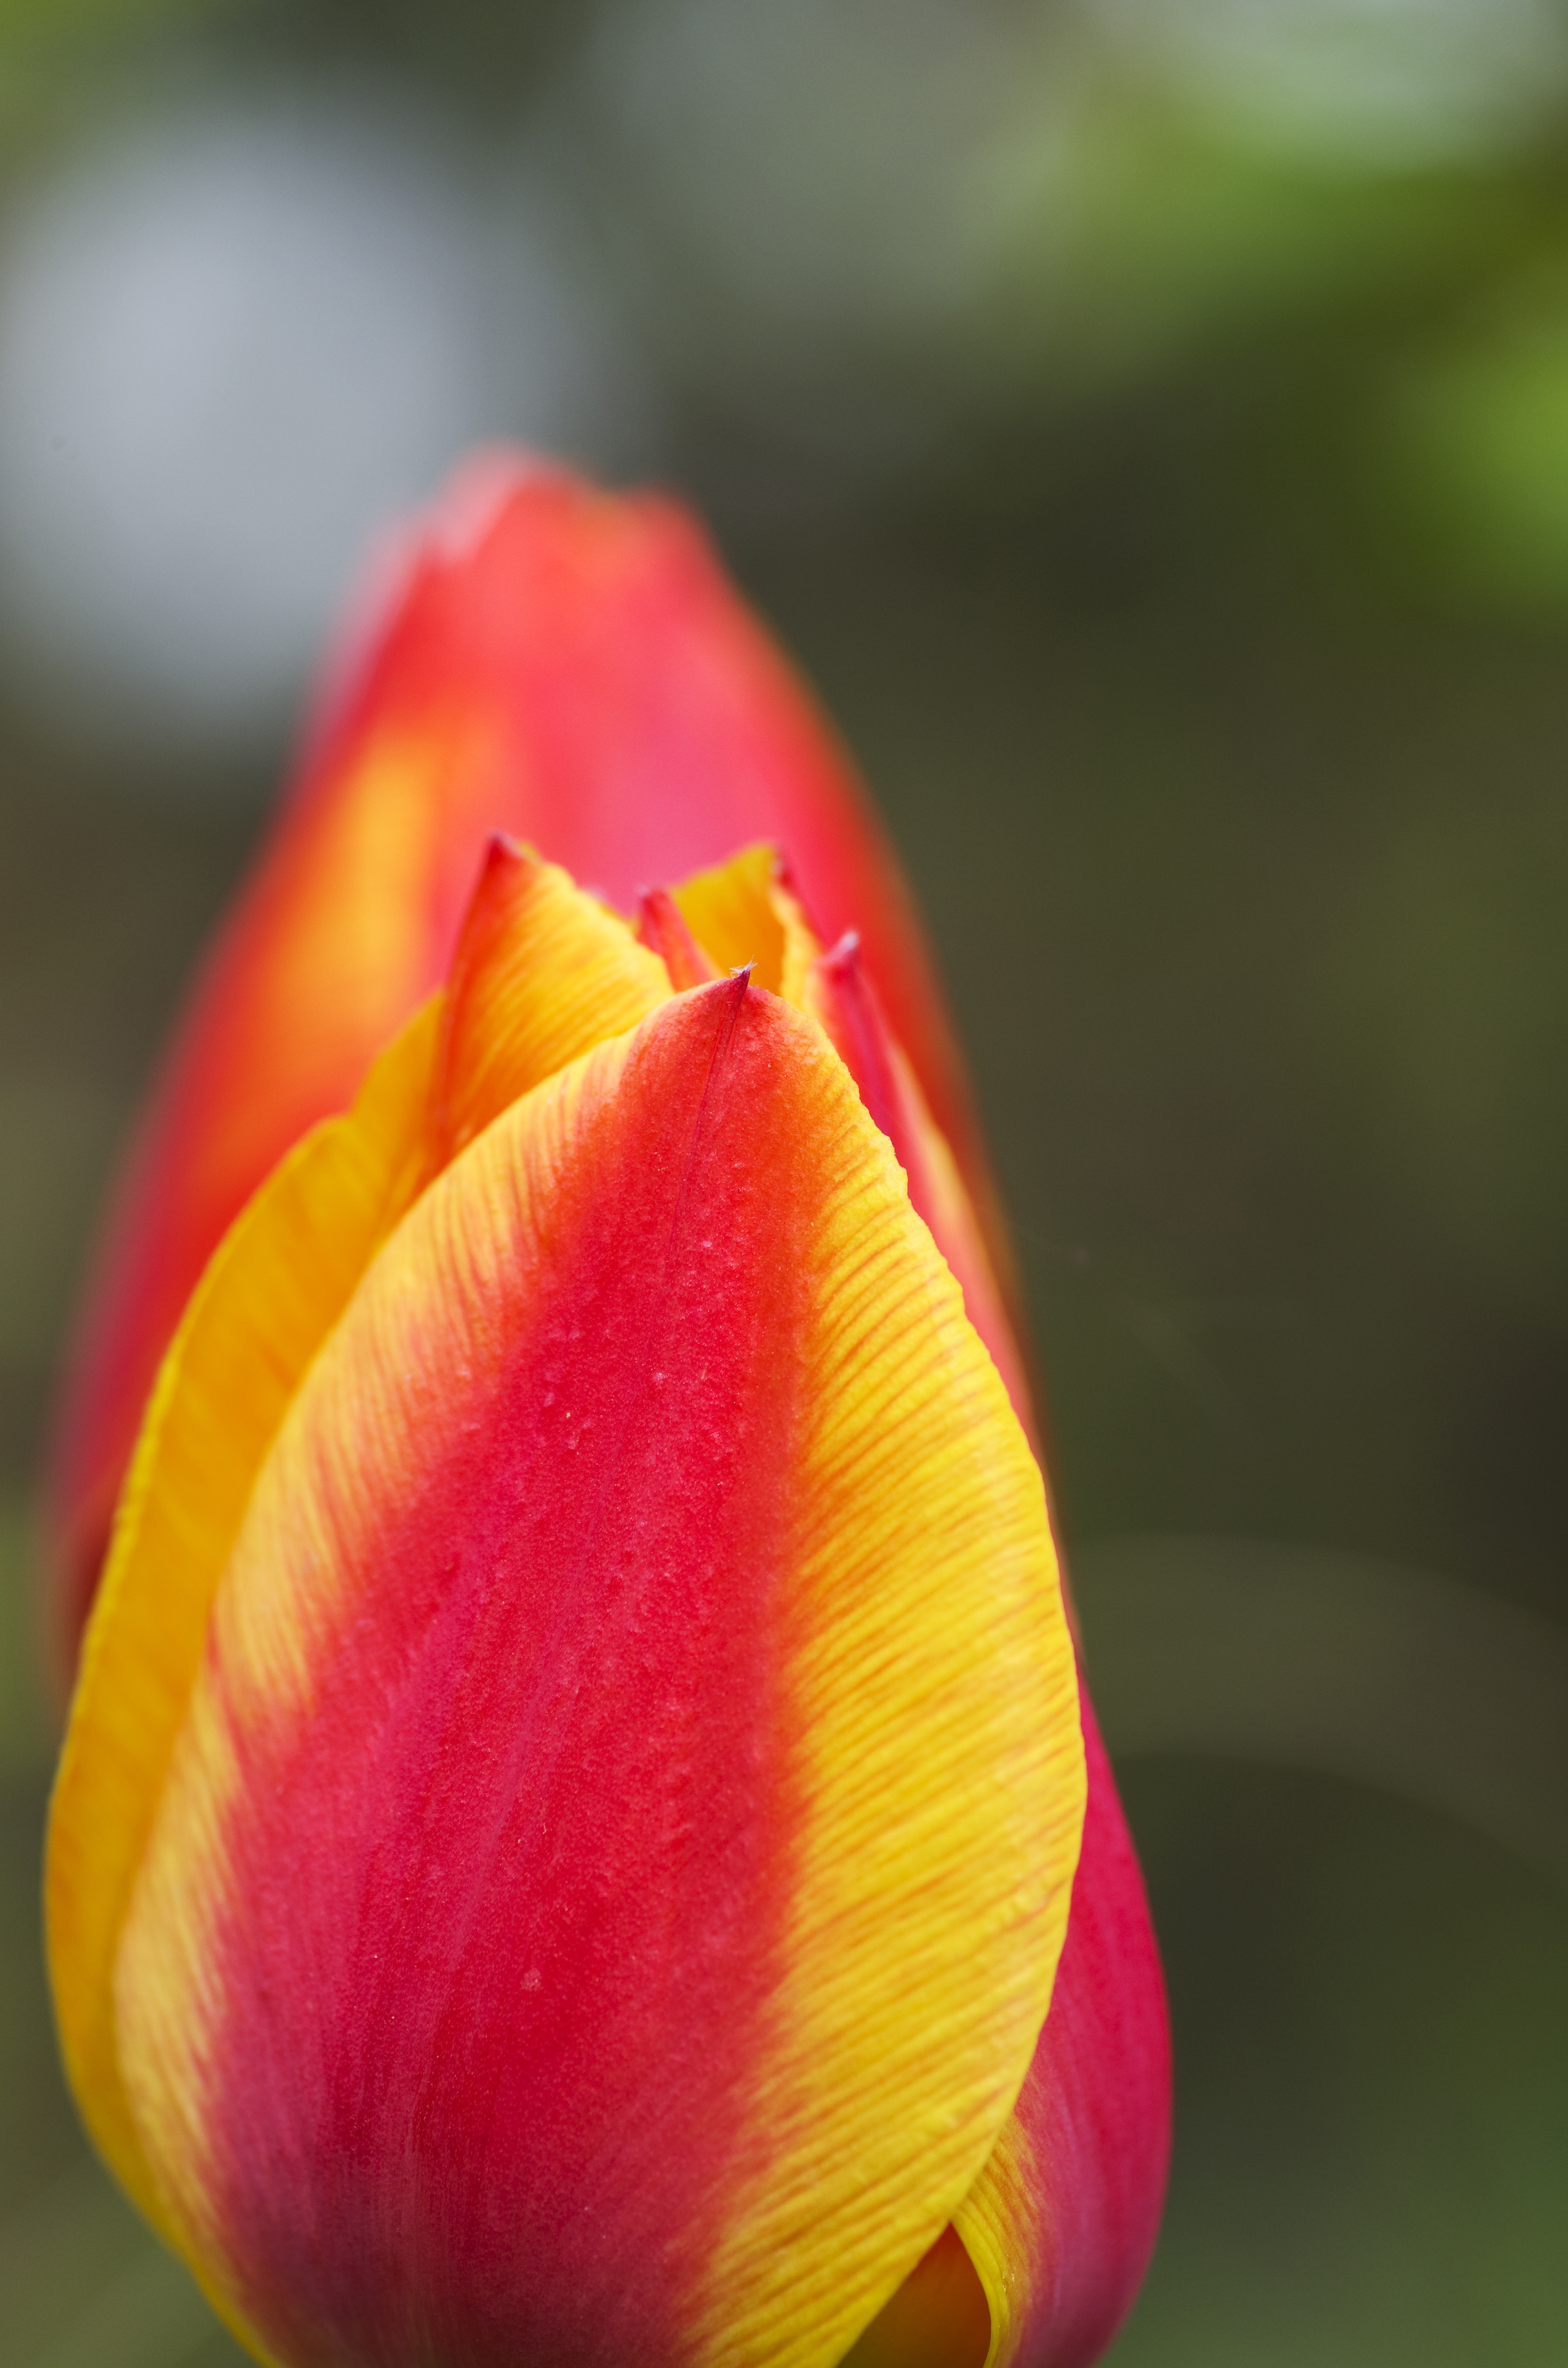
plant, photography, flower, petal, tulip, orange, spring, red, color, fire, colorful, yellow, flora, flowers, close up, bud, macro photography, flowering plant, plant stem, land plant, fire orange